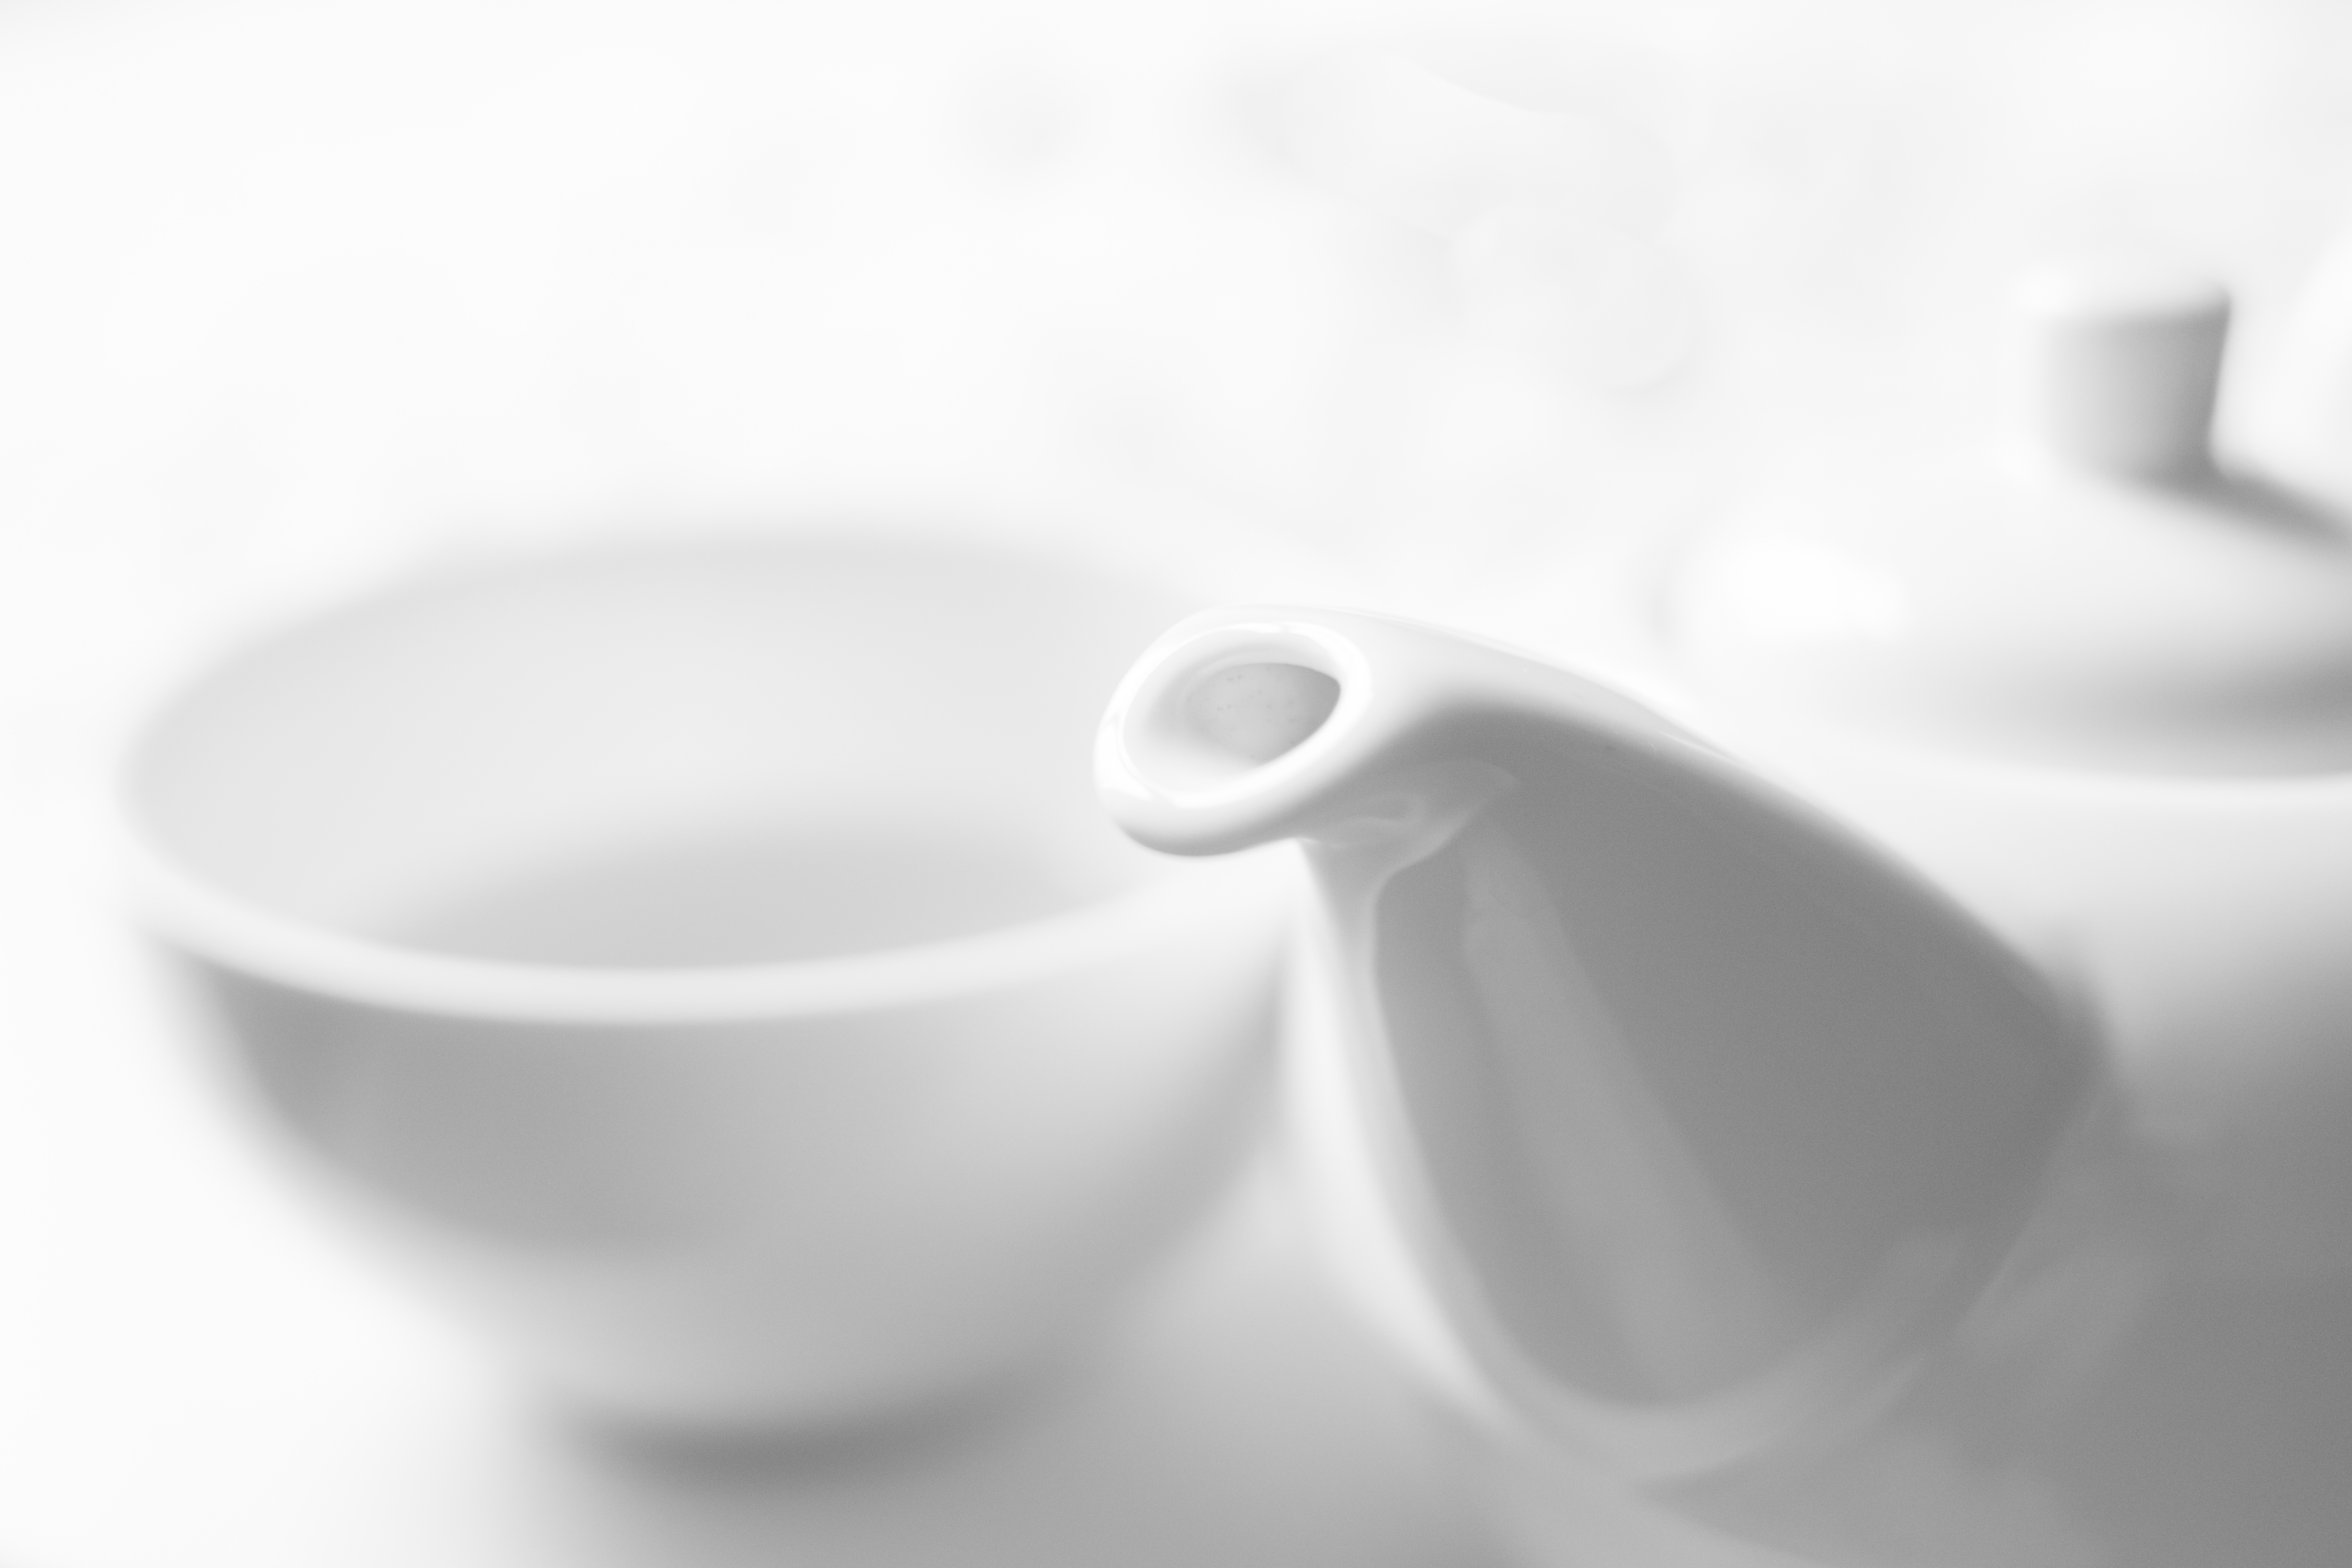
white, cup, teacup, still life photography, tableware, coffee cup, drinkware, black and white, serveware, dishware, monochrome photography, ceramic, teapot, saucer, photography, porcelain, monochrome, still life, mug, plate